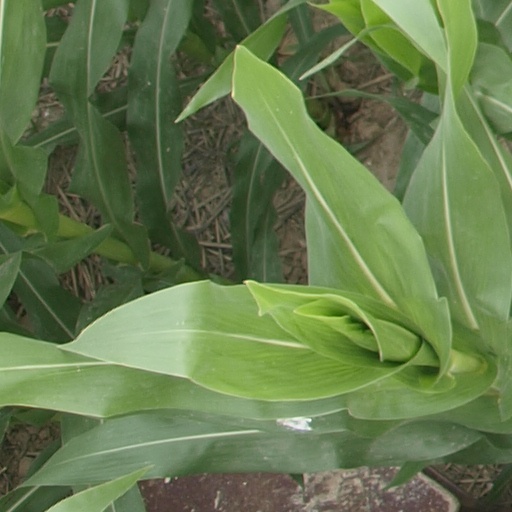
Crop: maize; corn